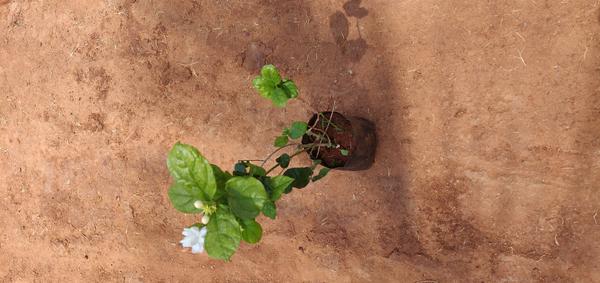
Plant: Jasmine